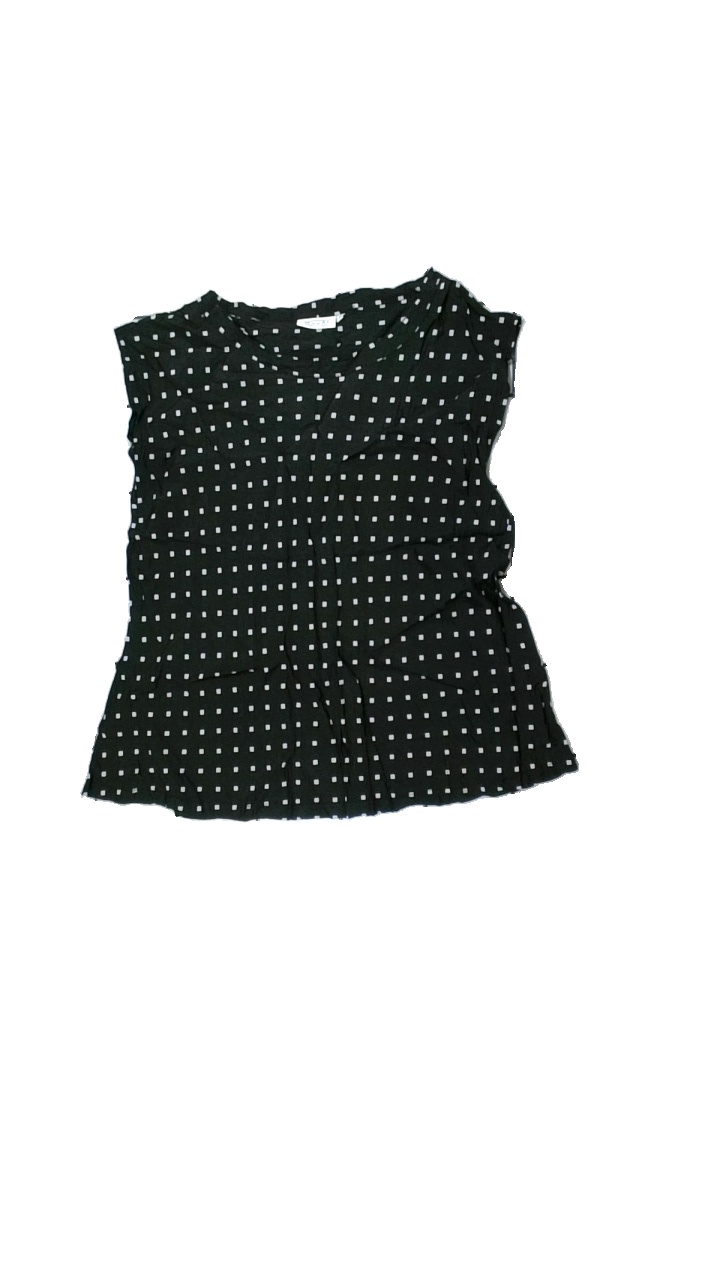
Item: Top (Ladies)
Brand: Masai
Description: rutig tröja
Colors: White, Black
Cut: Regular
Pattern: Checkered print
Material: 100% viscose
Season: All
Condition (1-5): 5
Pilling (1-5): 5
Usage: Reuse
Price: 50-100